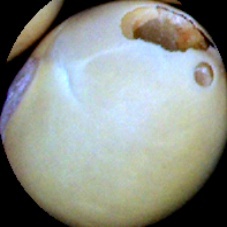
Label: Broken